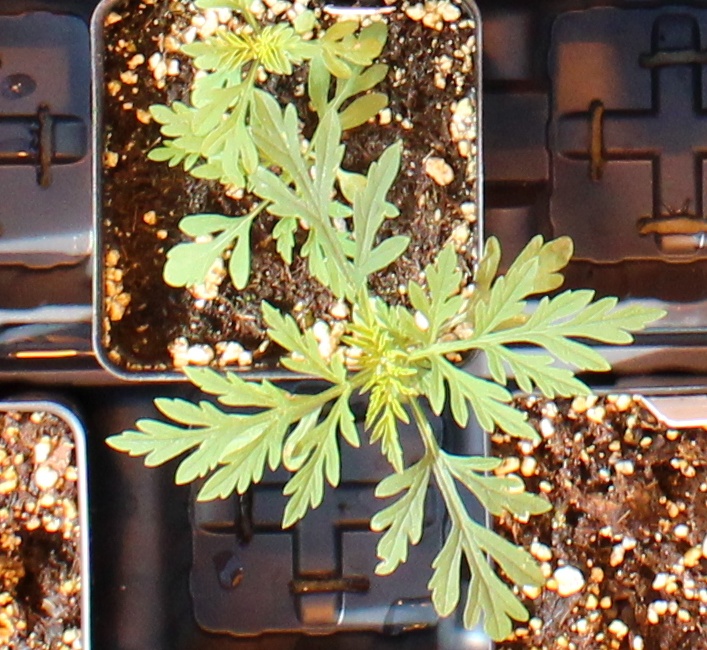
Label: Ragweed